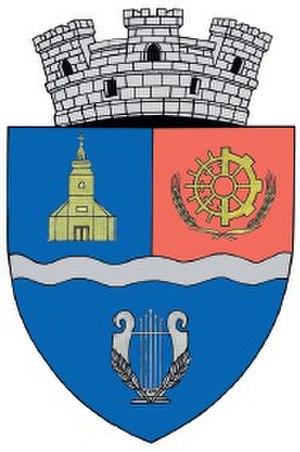
Chișinau-Criș est une ville du județ d'Arad de la région de Crișana, en Roumanie, située à 43 km d'Arad et à 72 km de la ville d'Oradea. Selon le recensement de 2011, la ville de Chișinau-Criș a une population de 7 987 habitants.